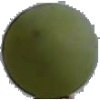
Label: Grape White 4